Sorø Lake

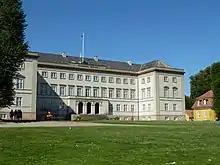
Sorø Academy's main building

The town of Sorø, with Sorø Academy, Is located on the northeastern shores of the lake. The academy's campus area features a number of historic buildings, including Sorø Abbey Church.